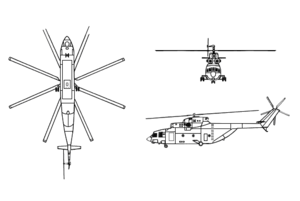
Mil Mi-26
Mi-26
Mil Mi-26 er en russisk/sovjetisk tung transport helikopter der kan indsættes i militære såvel som civile funktioner. Det er den tungeste og mest kraftfulde helikopter i produktion.